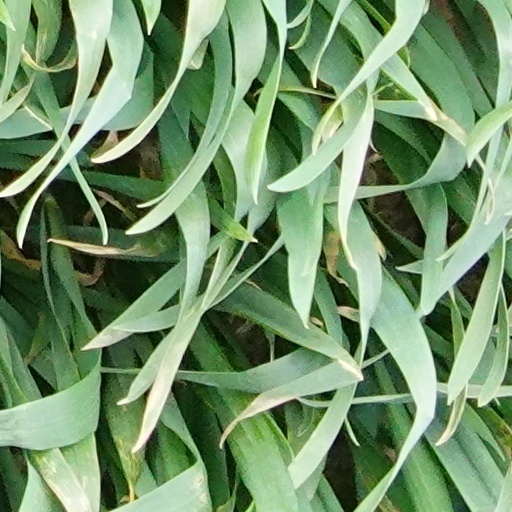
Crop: wheat